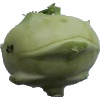
Label: kohlrabi